Damnatio ad bestias

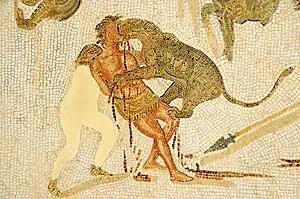
Leopard attacking a criminal, Roman floor mosaic, 3rd century AD, Archaeological Museum of Tunisia

Damnatio ad bestias (Latin for "condemnation to beasts") was a form of Roman capital punishment where the condemned person was killed by wild animals, usually lions or other big cats. This form of execution, which first appeared during the Roman Republic around the 2nd century BC, had been part of a wider class of blood sports called "Bestiarii".